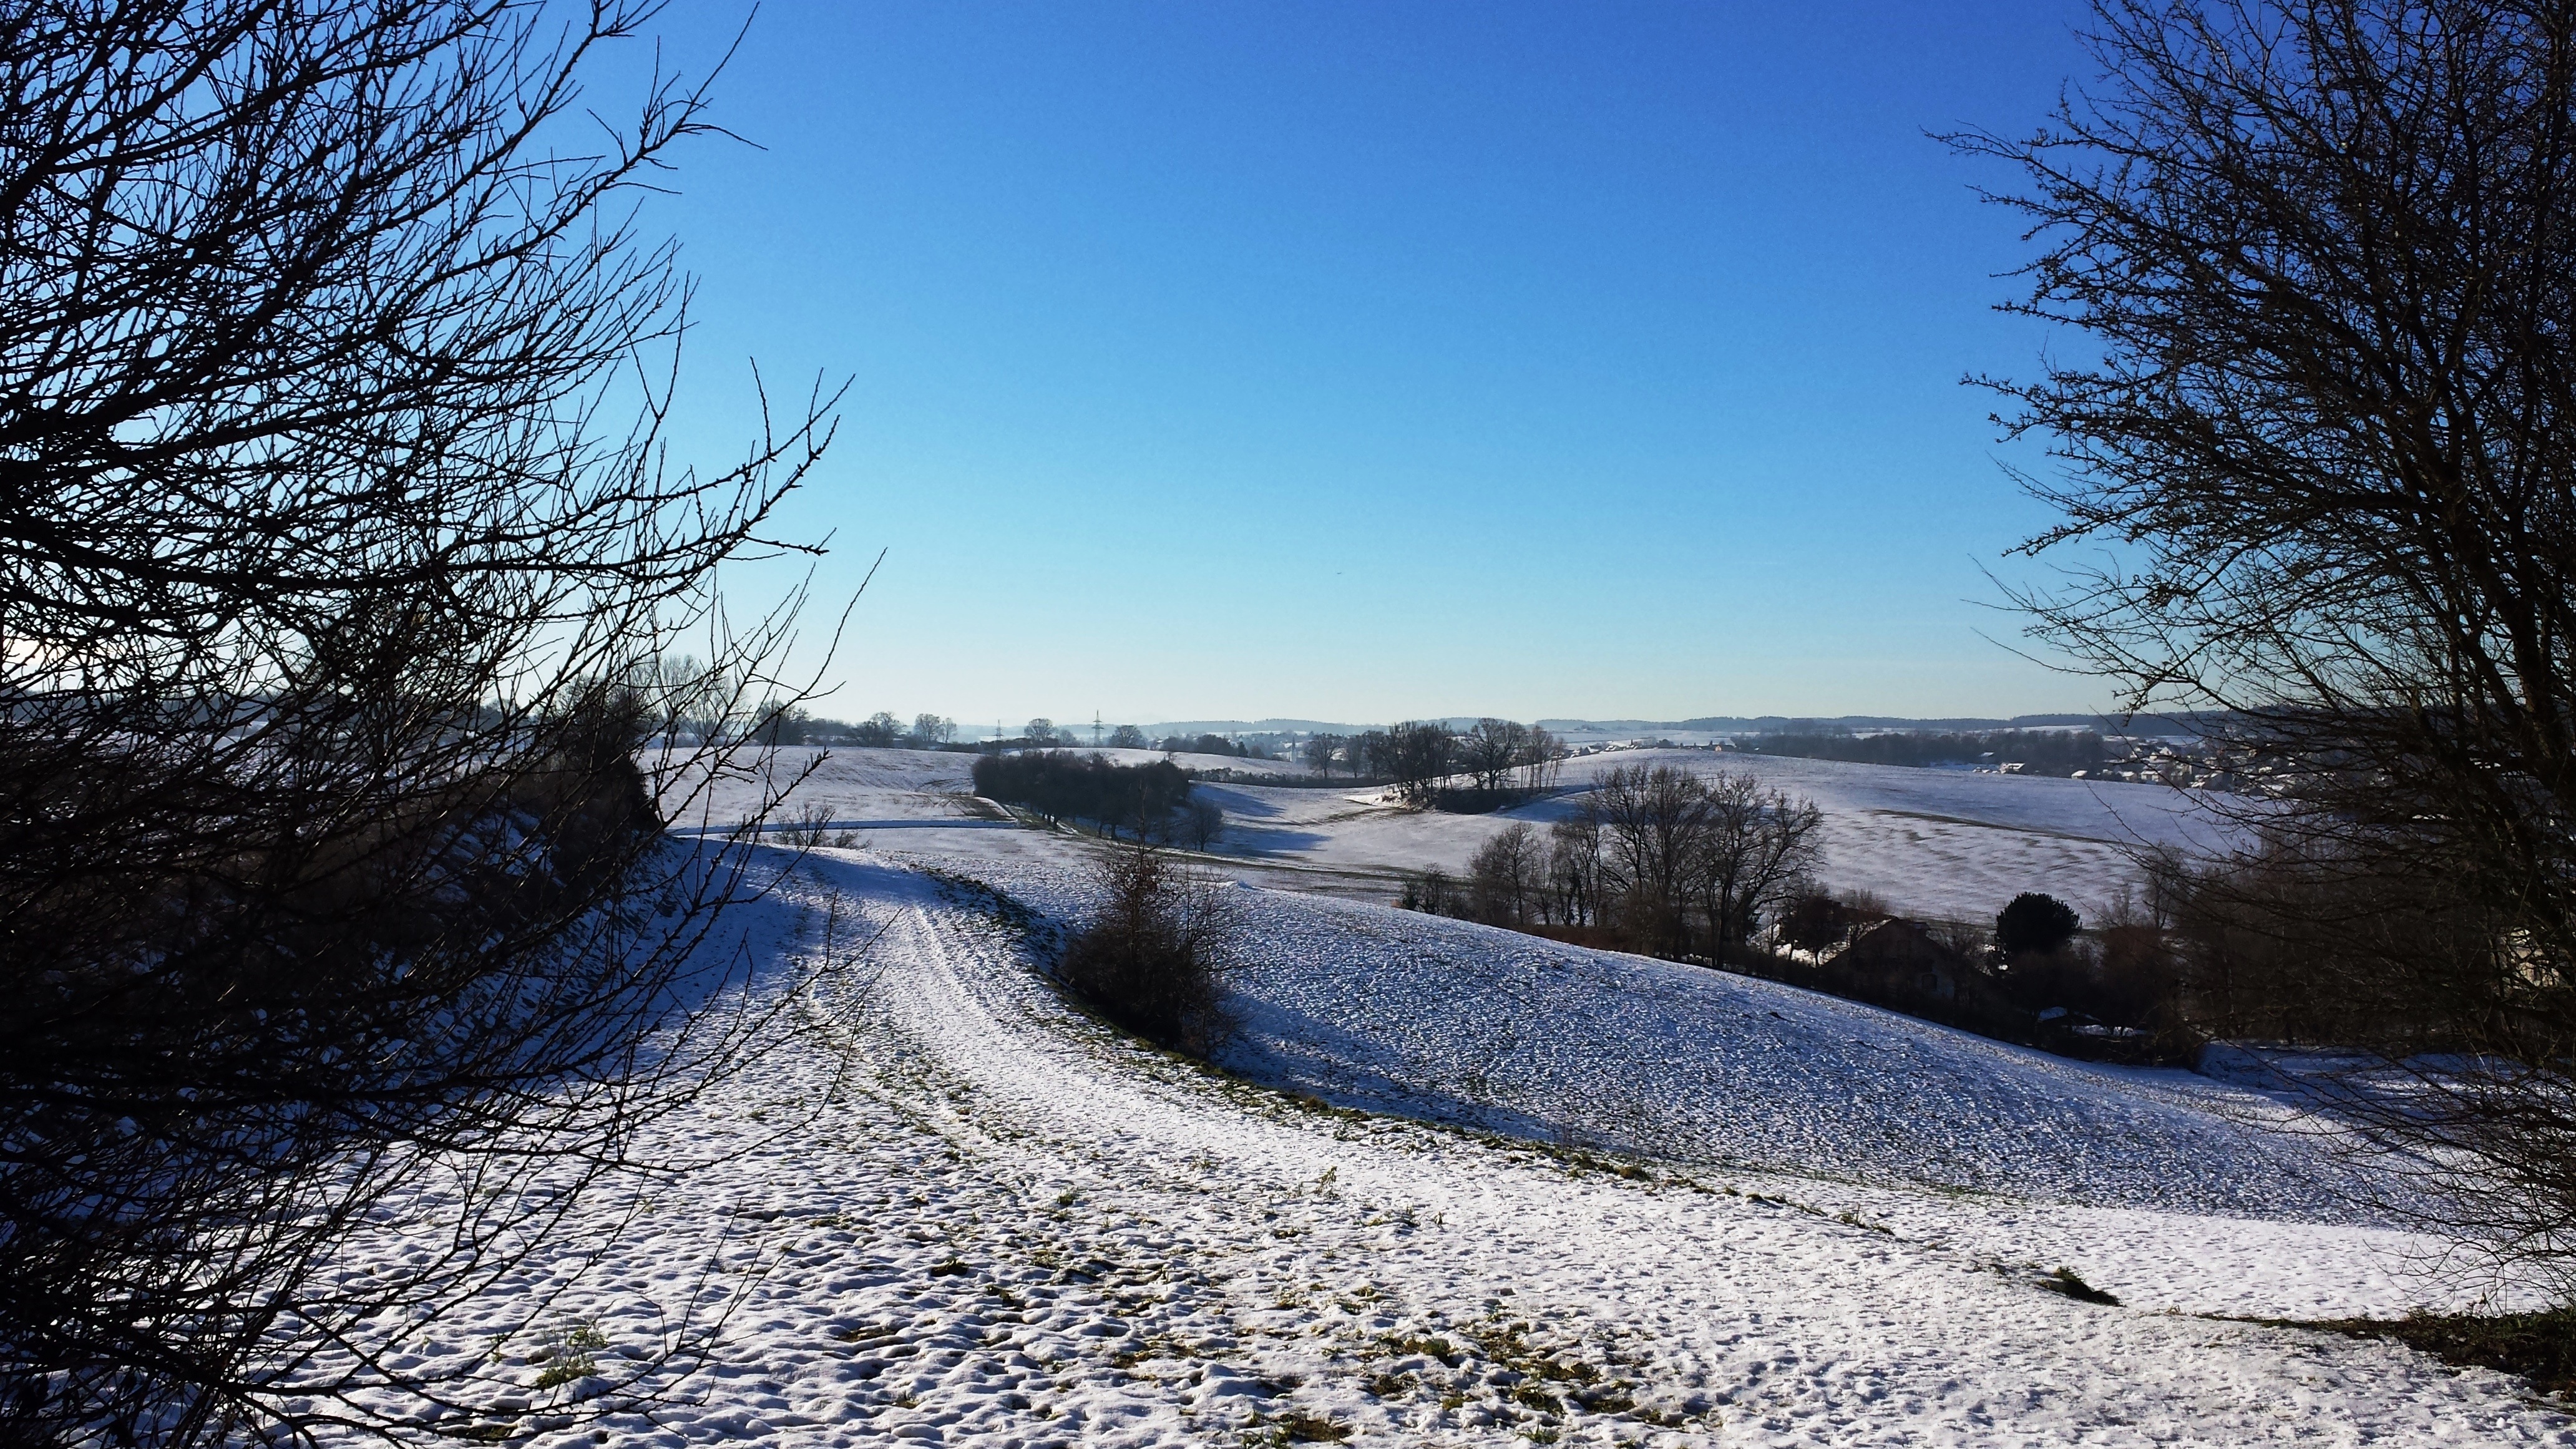
landscape, tree, nature, mountain, snow, cold, winter, white, sunlight, morning, hill, frost, mountain range, ice, weather, season, icy, frosty, freezing, rural area, woody plant